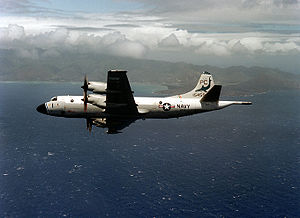
Maritimt patruljefly
Et P-3B Orion fra US Navy
Et maritimt patruljefly, også kendt ved den ældre betegnelse patruljebombefly, er et fly der er designet til at holde sig i luften over lange perioder over havet. Flyene benyttes oftest i decideret patruljetjeneste, ASuW-, ASW- eller SAR-operationer.